Sunday stone

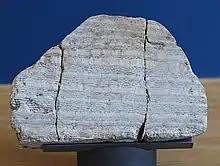
A piece of Sunday stone in the Natural History Museum, London

"Sunday stone" is an artificial stone composed of calcium carbonate that formed on the walls of drainage pipes in some coal mines. It is striped due to the differing levels of coal dust produced during the day and night shifts. In some cases, a broader stripe is generated every seven days due to active mining not taking place on Sunday. Broader stripes would also appear when work stopped for other reasons. In one case, a broad stripe coincided with workers being given the day off to view a cockfight. Breaks of more than a day would produce an even broader stripe, such as when Christmas fell on a Monday.